Icelandic Physiologus

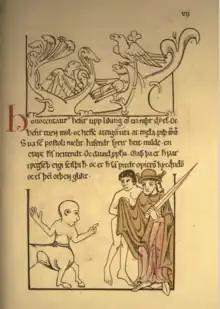
The onocentaur in the Icelandic "Physiologus"

The Icelandic "Physiologus" is a translation into Old Icelandic of a Latin translation of the 2nd-century Greek "Physiologus". It survives in fragmentary form in two manuscripts, both dating from around 1200, making them the earliest illustrated manuscripts from Iceland and among the earliest Icelandic manuscripts generally. The fragments are significantly different from each other and either represent copies from two separate exemplars or different reworkings of the same text. Both texts also contain material that is not found in standard versions of the "Physiologus".